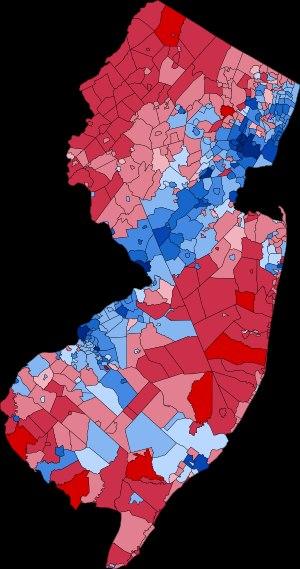
Le New Jersey /nju.d͡ʒœʁ.zɛ/, litt. « Nouvelle-Jersey », est un État du Nord-Est des États-Unis, bordé à l'ouest par la Pennsylvanie et le Delaware, au nord par l'État de New York, et au sud-est par l'océan Atlantique. L'État du New Jersey comprend les banlieues ouest et sud de la ville de New York. Sa capitale est Trenton et sa ville la plus peuplée est Newark.